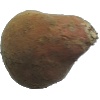
Label: Potato Sweet 1